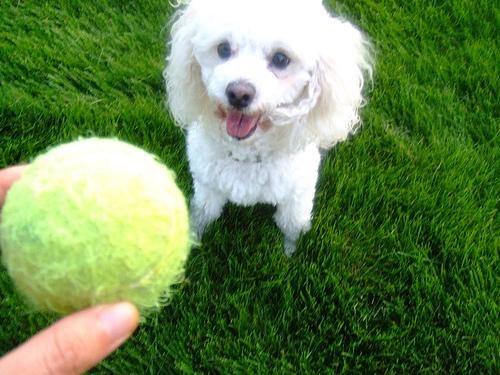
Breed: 200-n000010-miniature_poodle